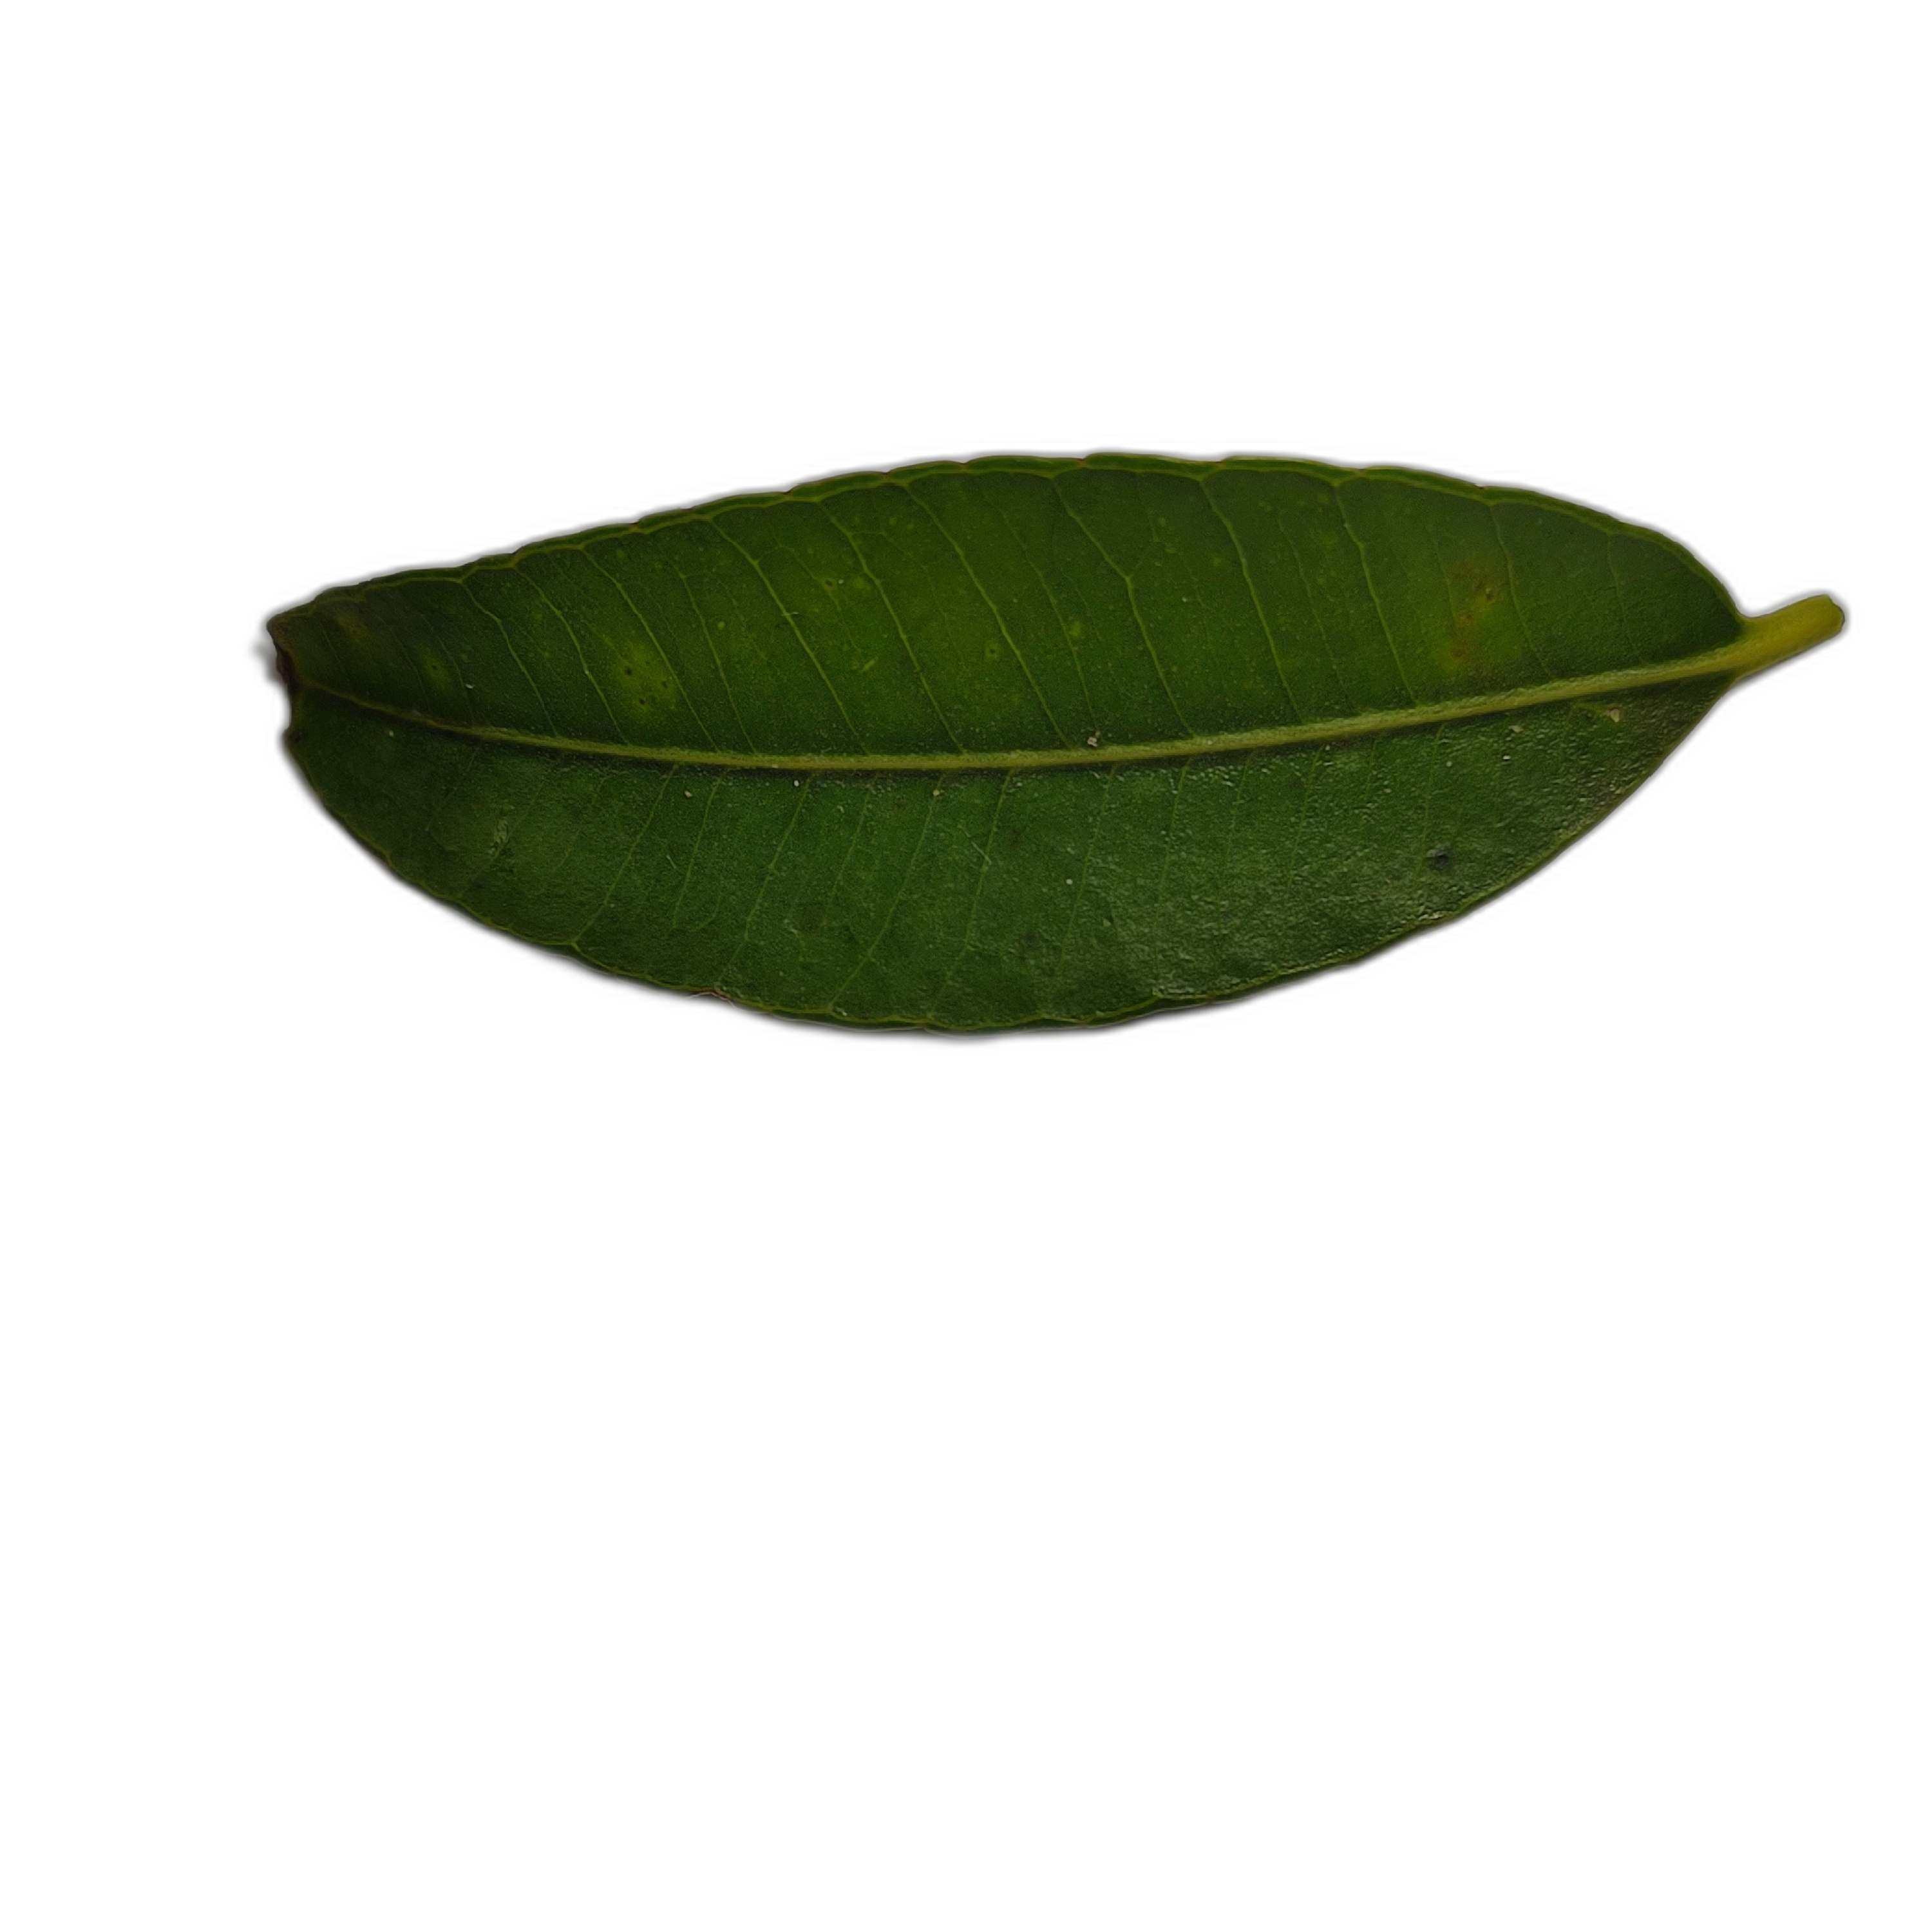
Label: healthy